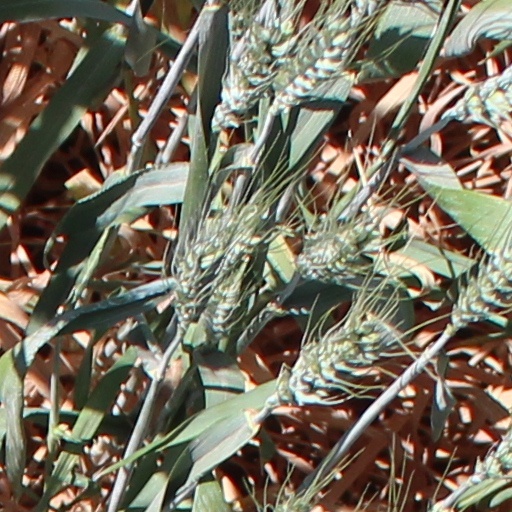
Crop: wheat